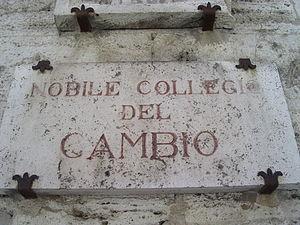
Plaque indication Collegio del Cambio-Pérouse-Italie
Le Collegio del Cambio est la partie du Palazzo dei Priori, le palais de la commune de la ville de Pérouse, réservée au siège de l'Arte del Cambio.